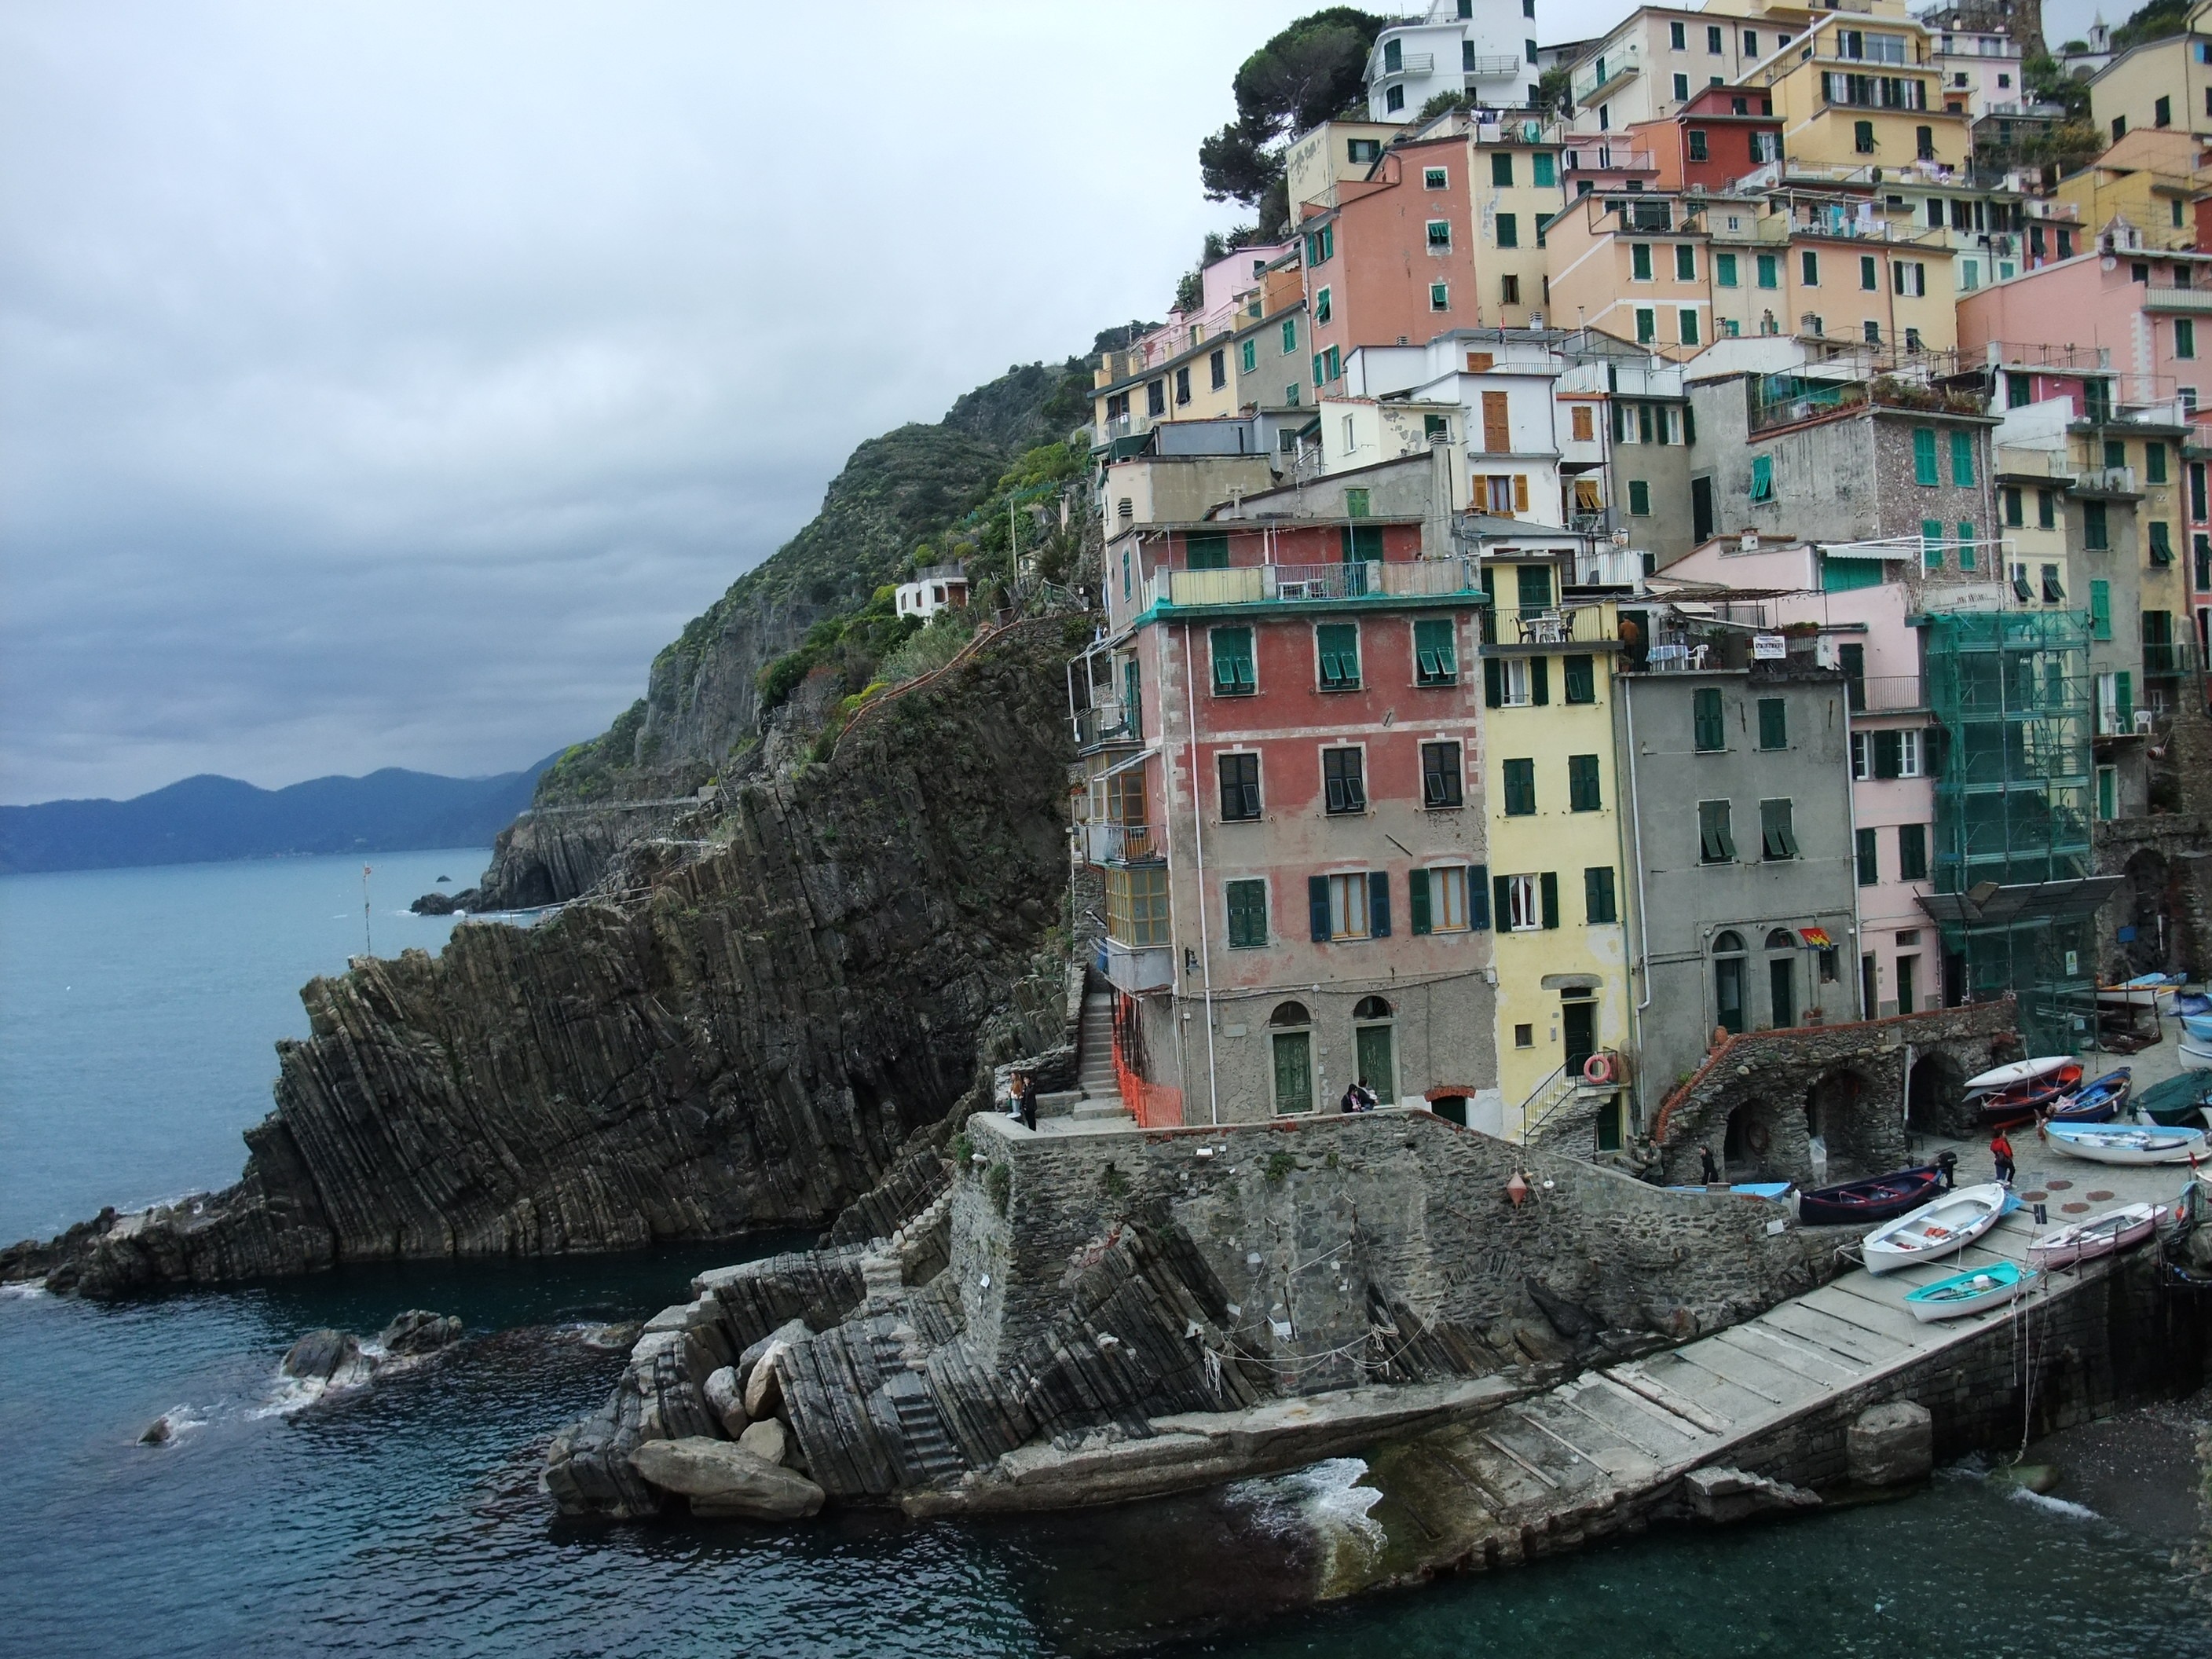
sea, coast, boat, town, cliff, vehicle, bay, harbor, tourism, terrain, waterway, body of water, watercraft, cape, landform, cinque terre, houses on hillside, village on the rocky coast